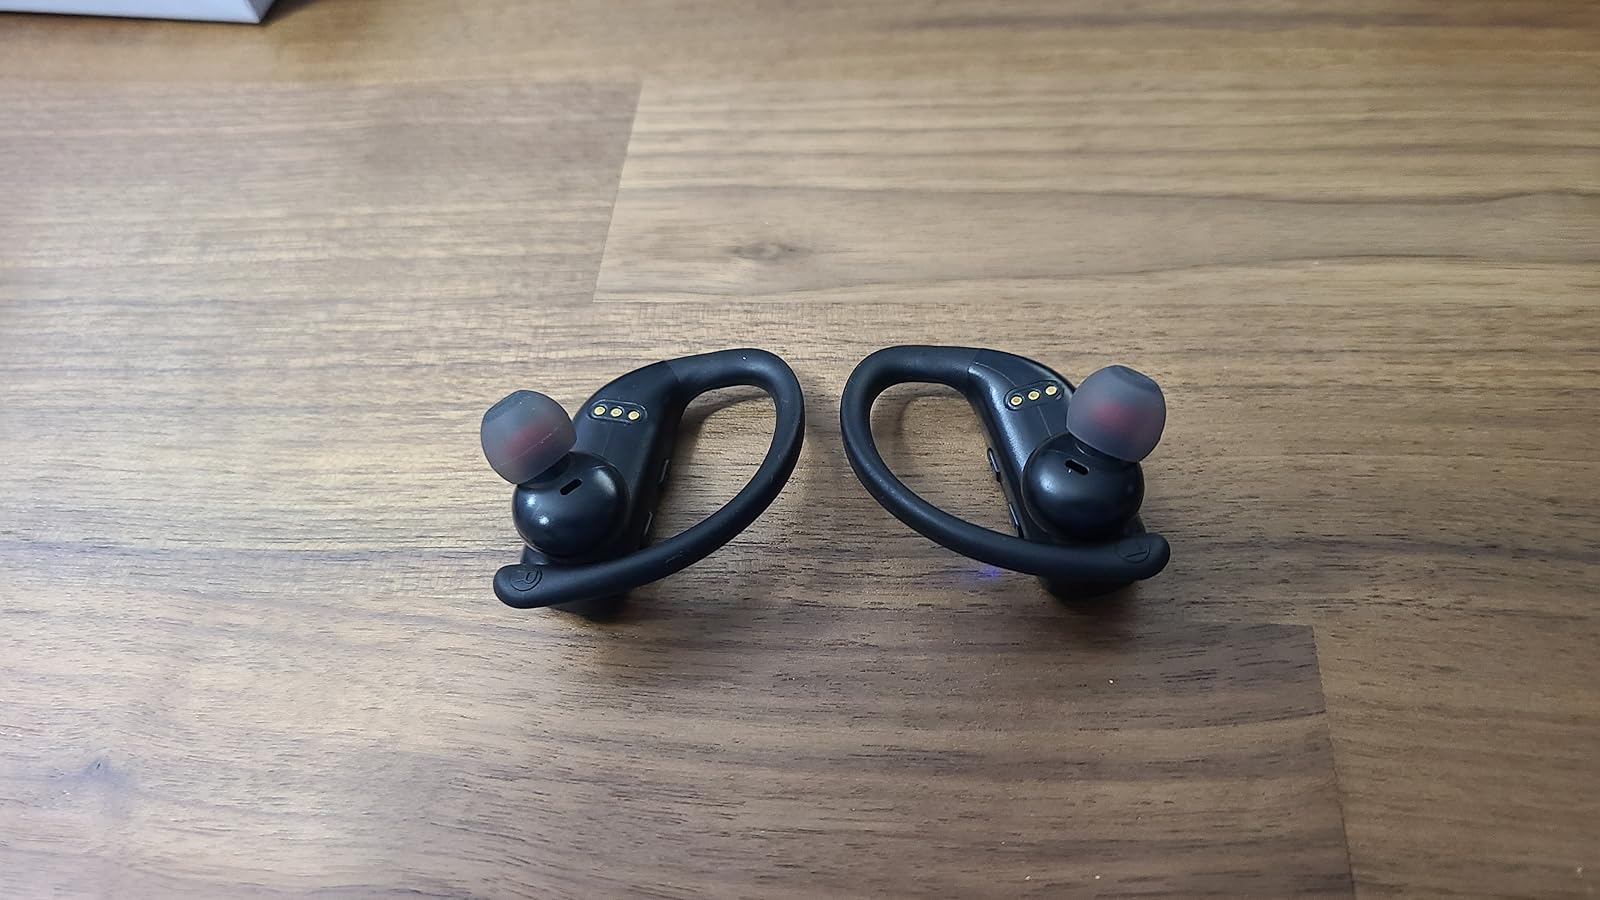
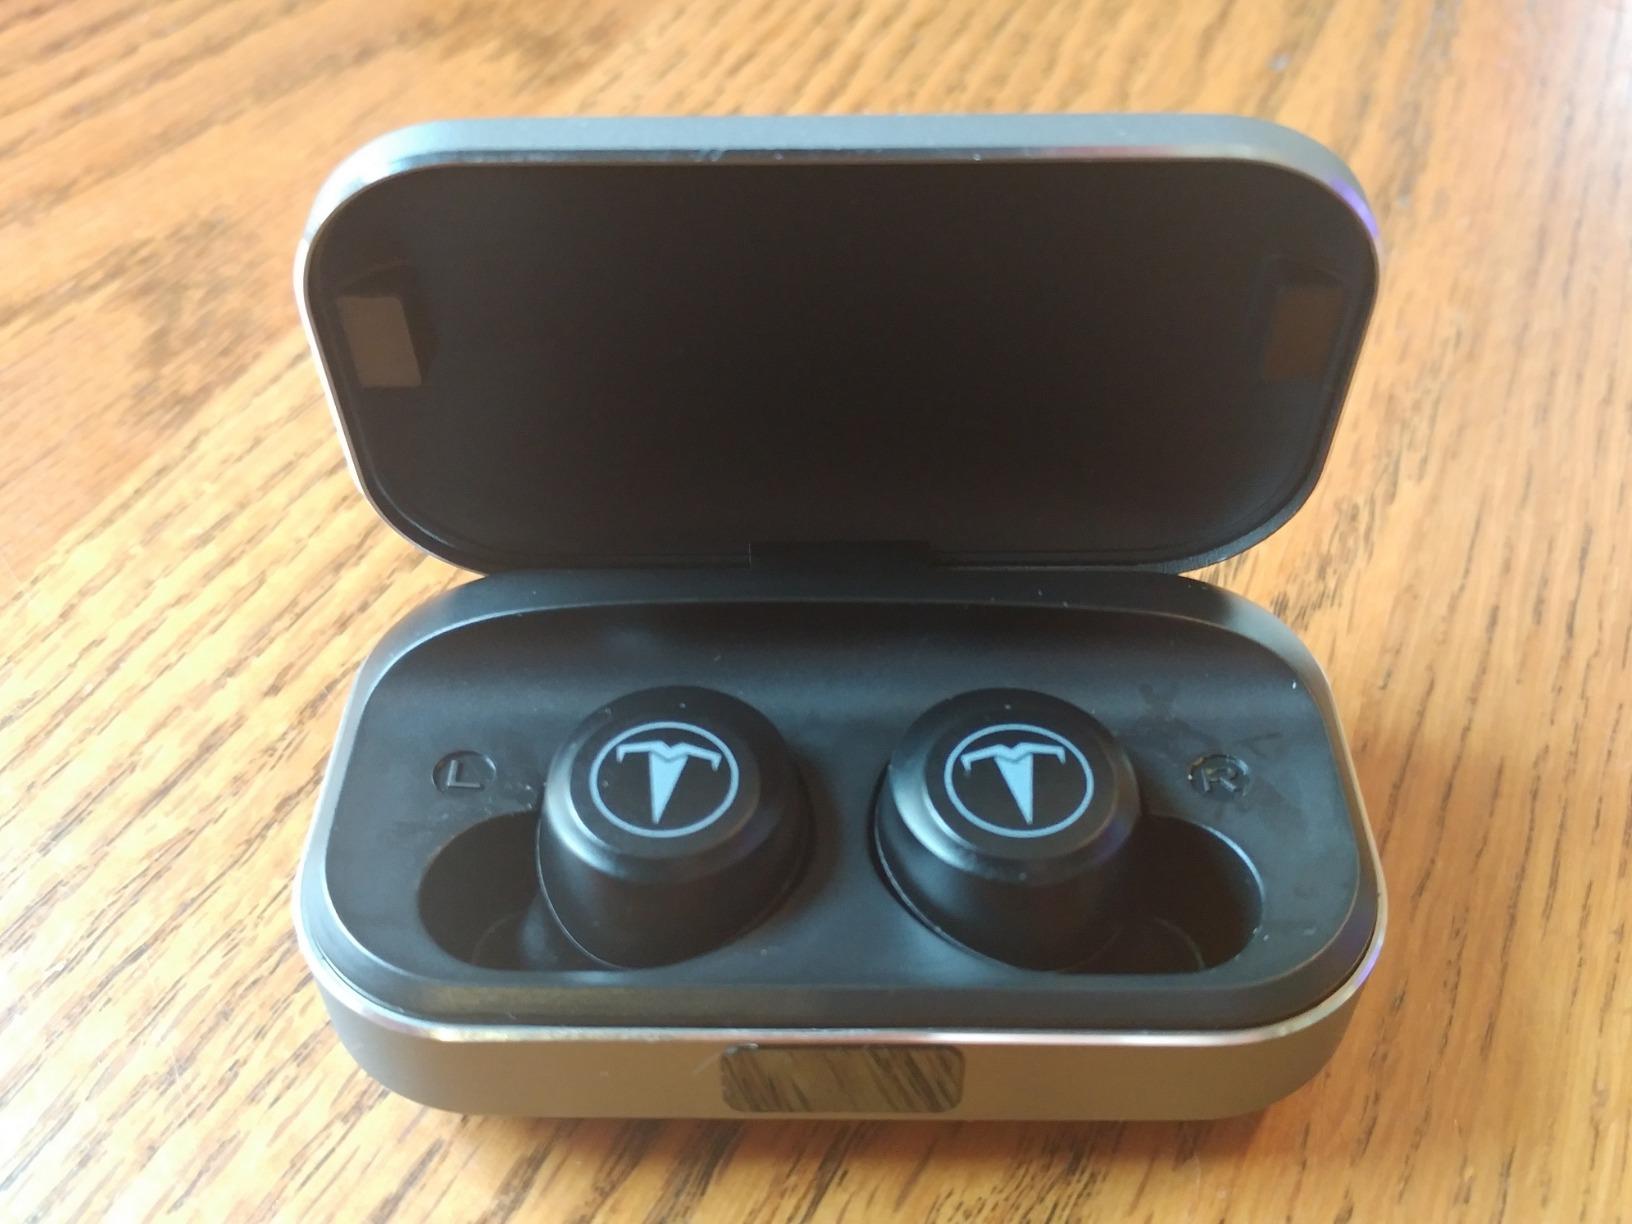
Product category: earbuds
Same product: no